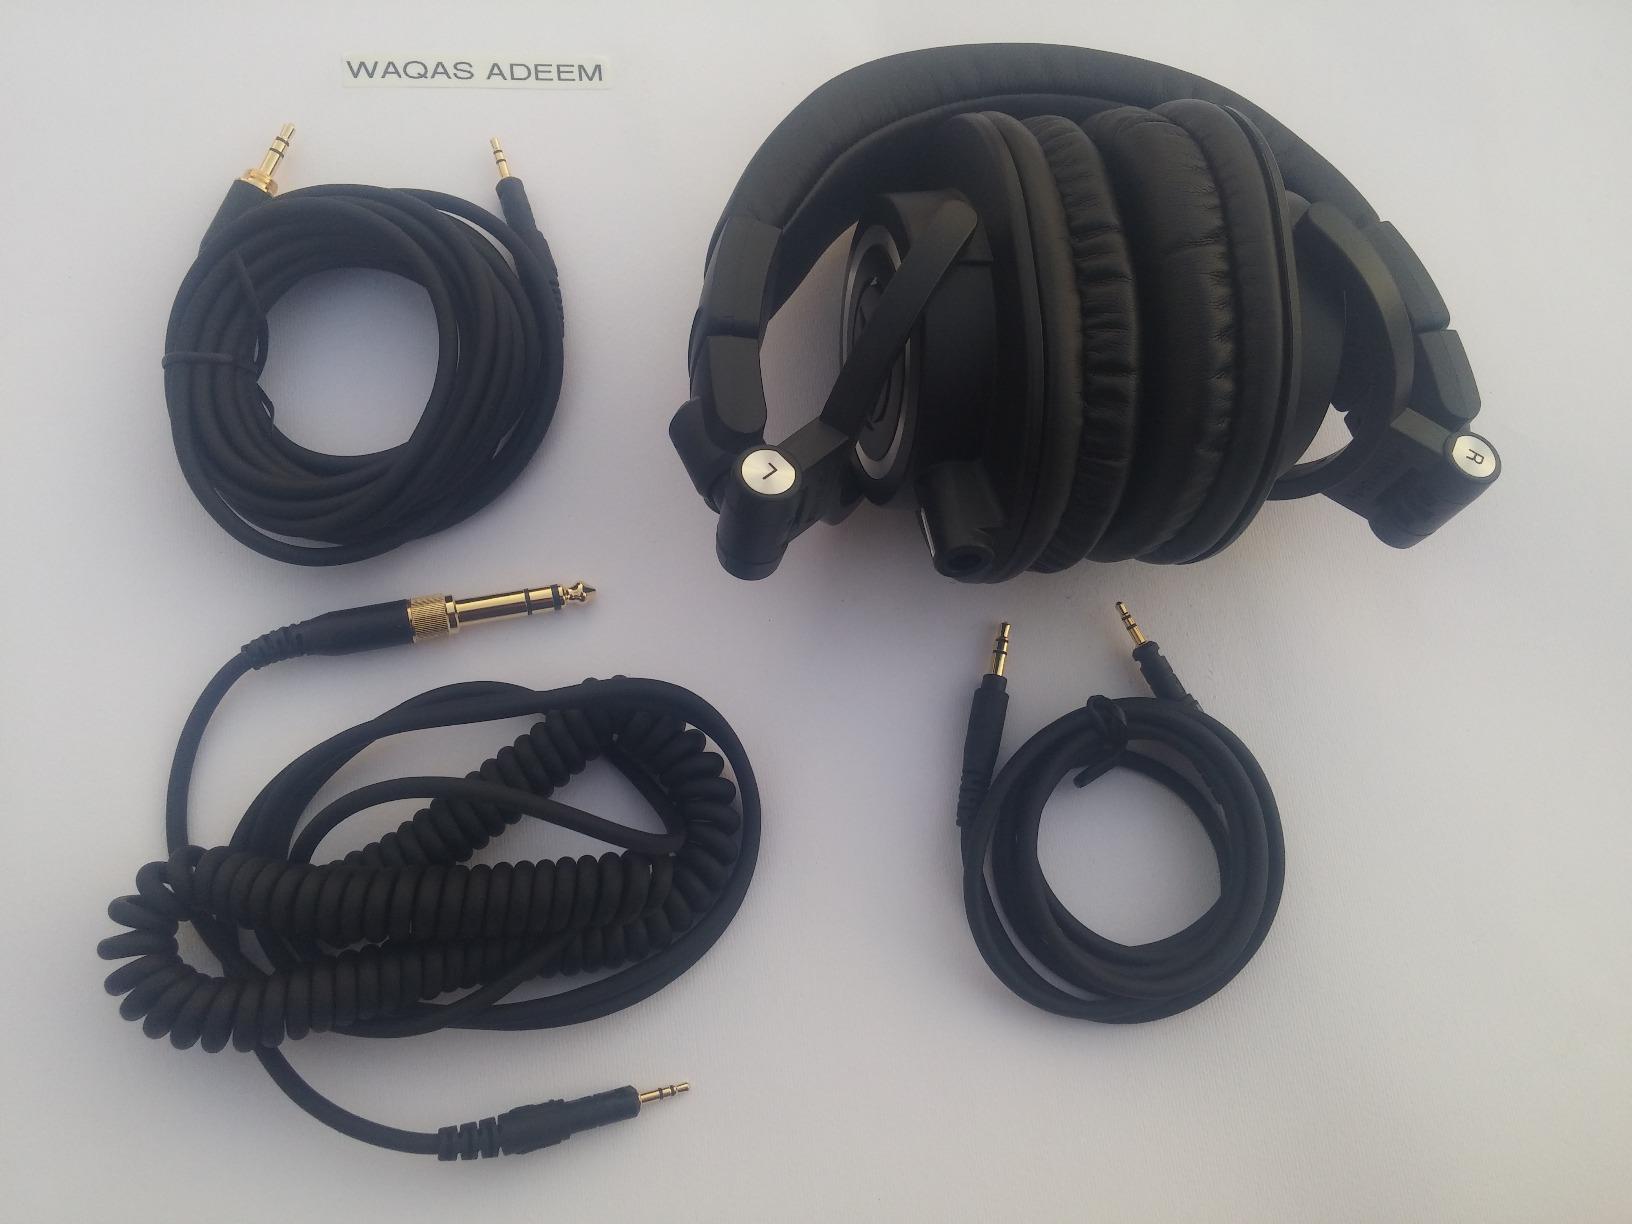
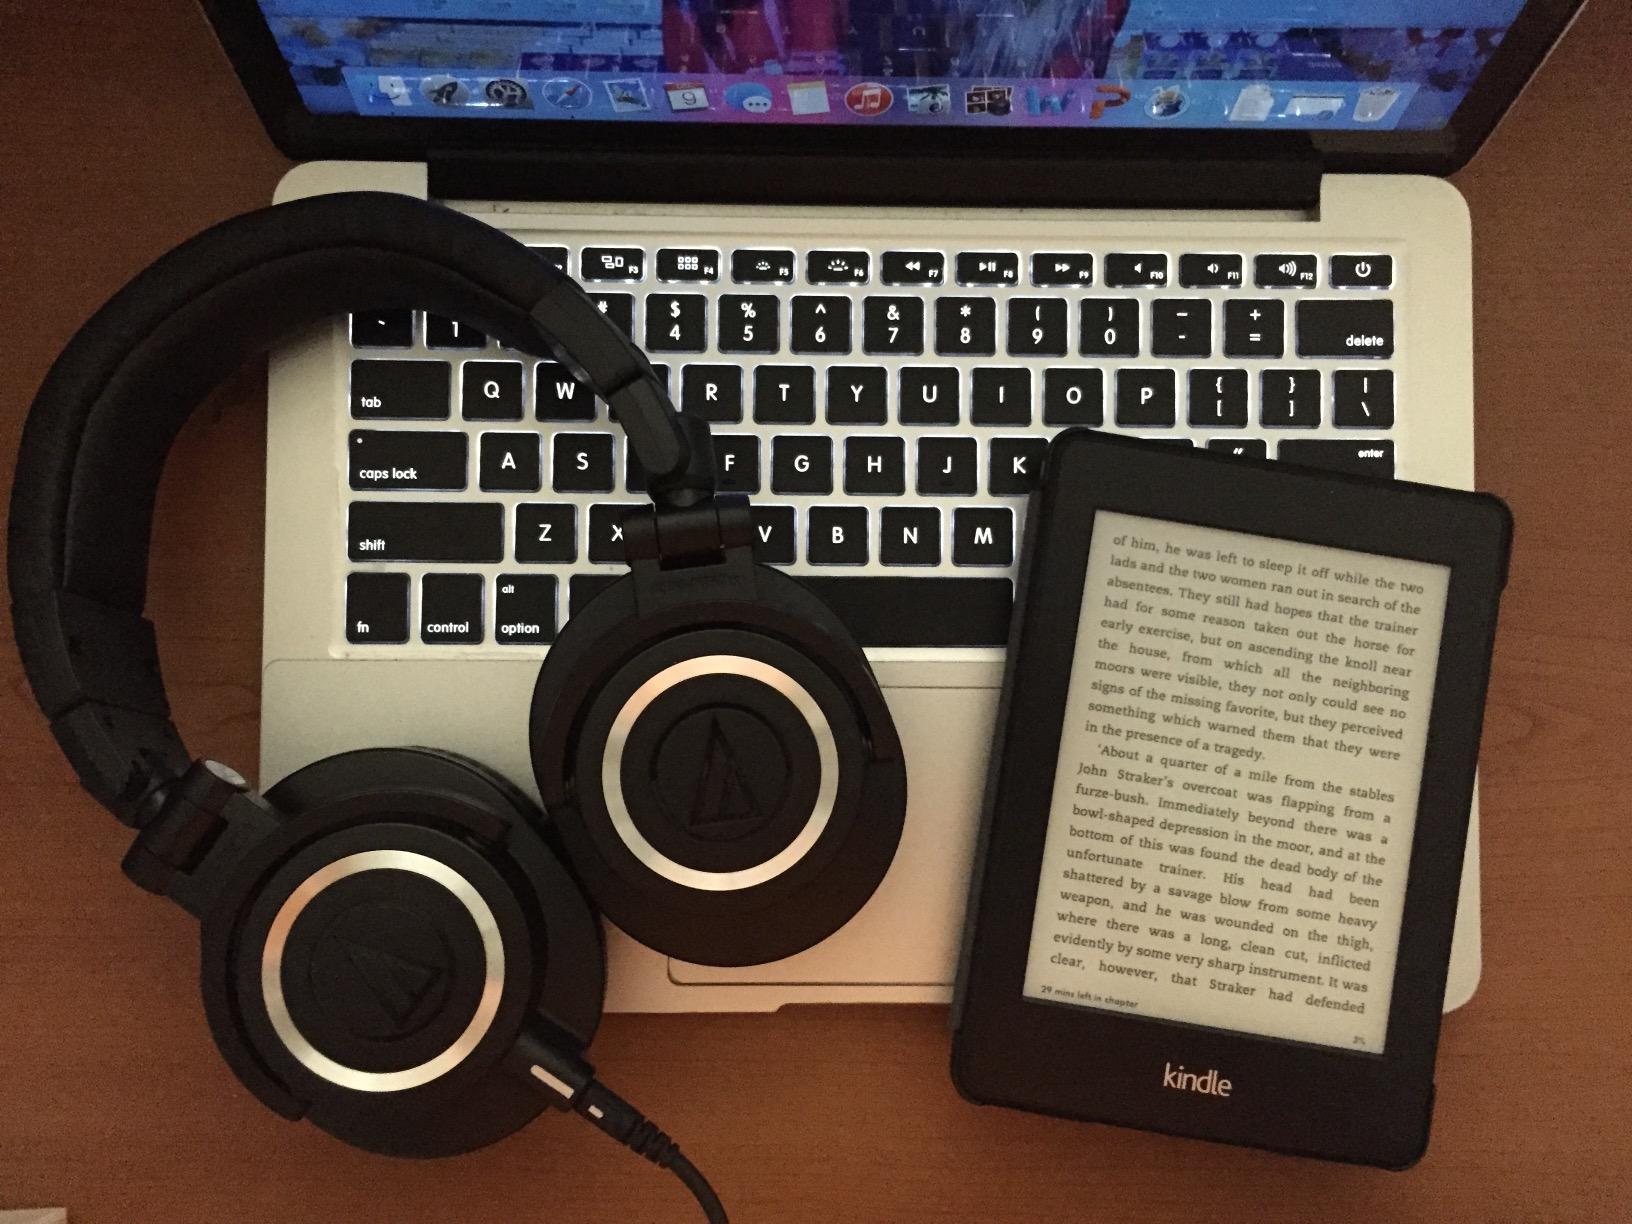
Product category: headphones
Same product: yes